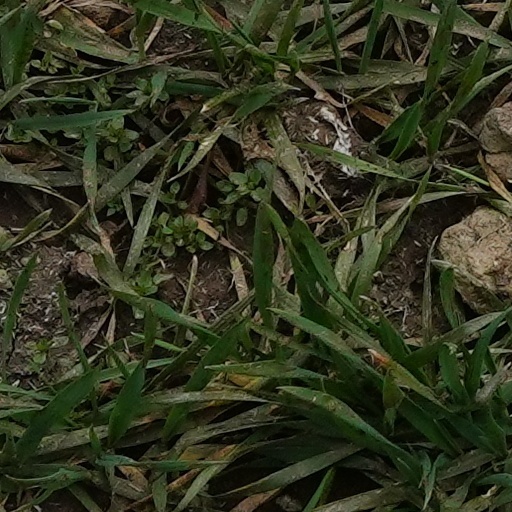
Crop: wheat